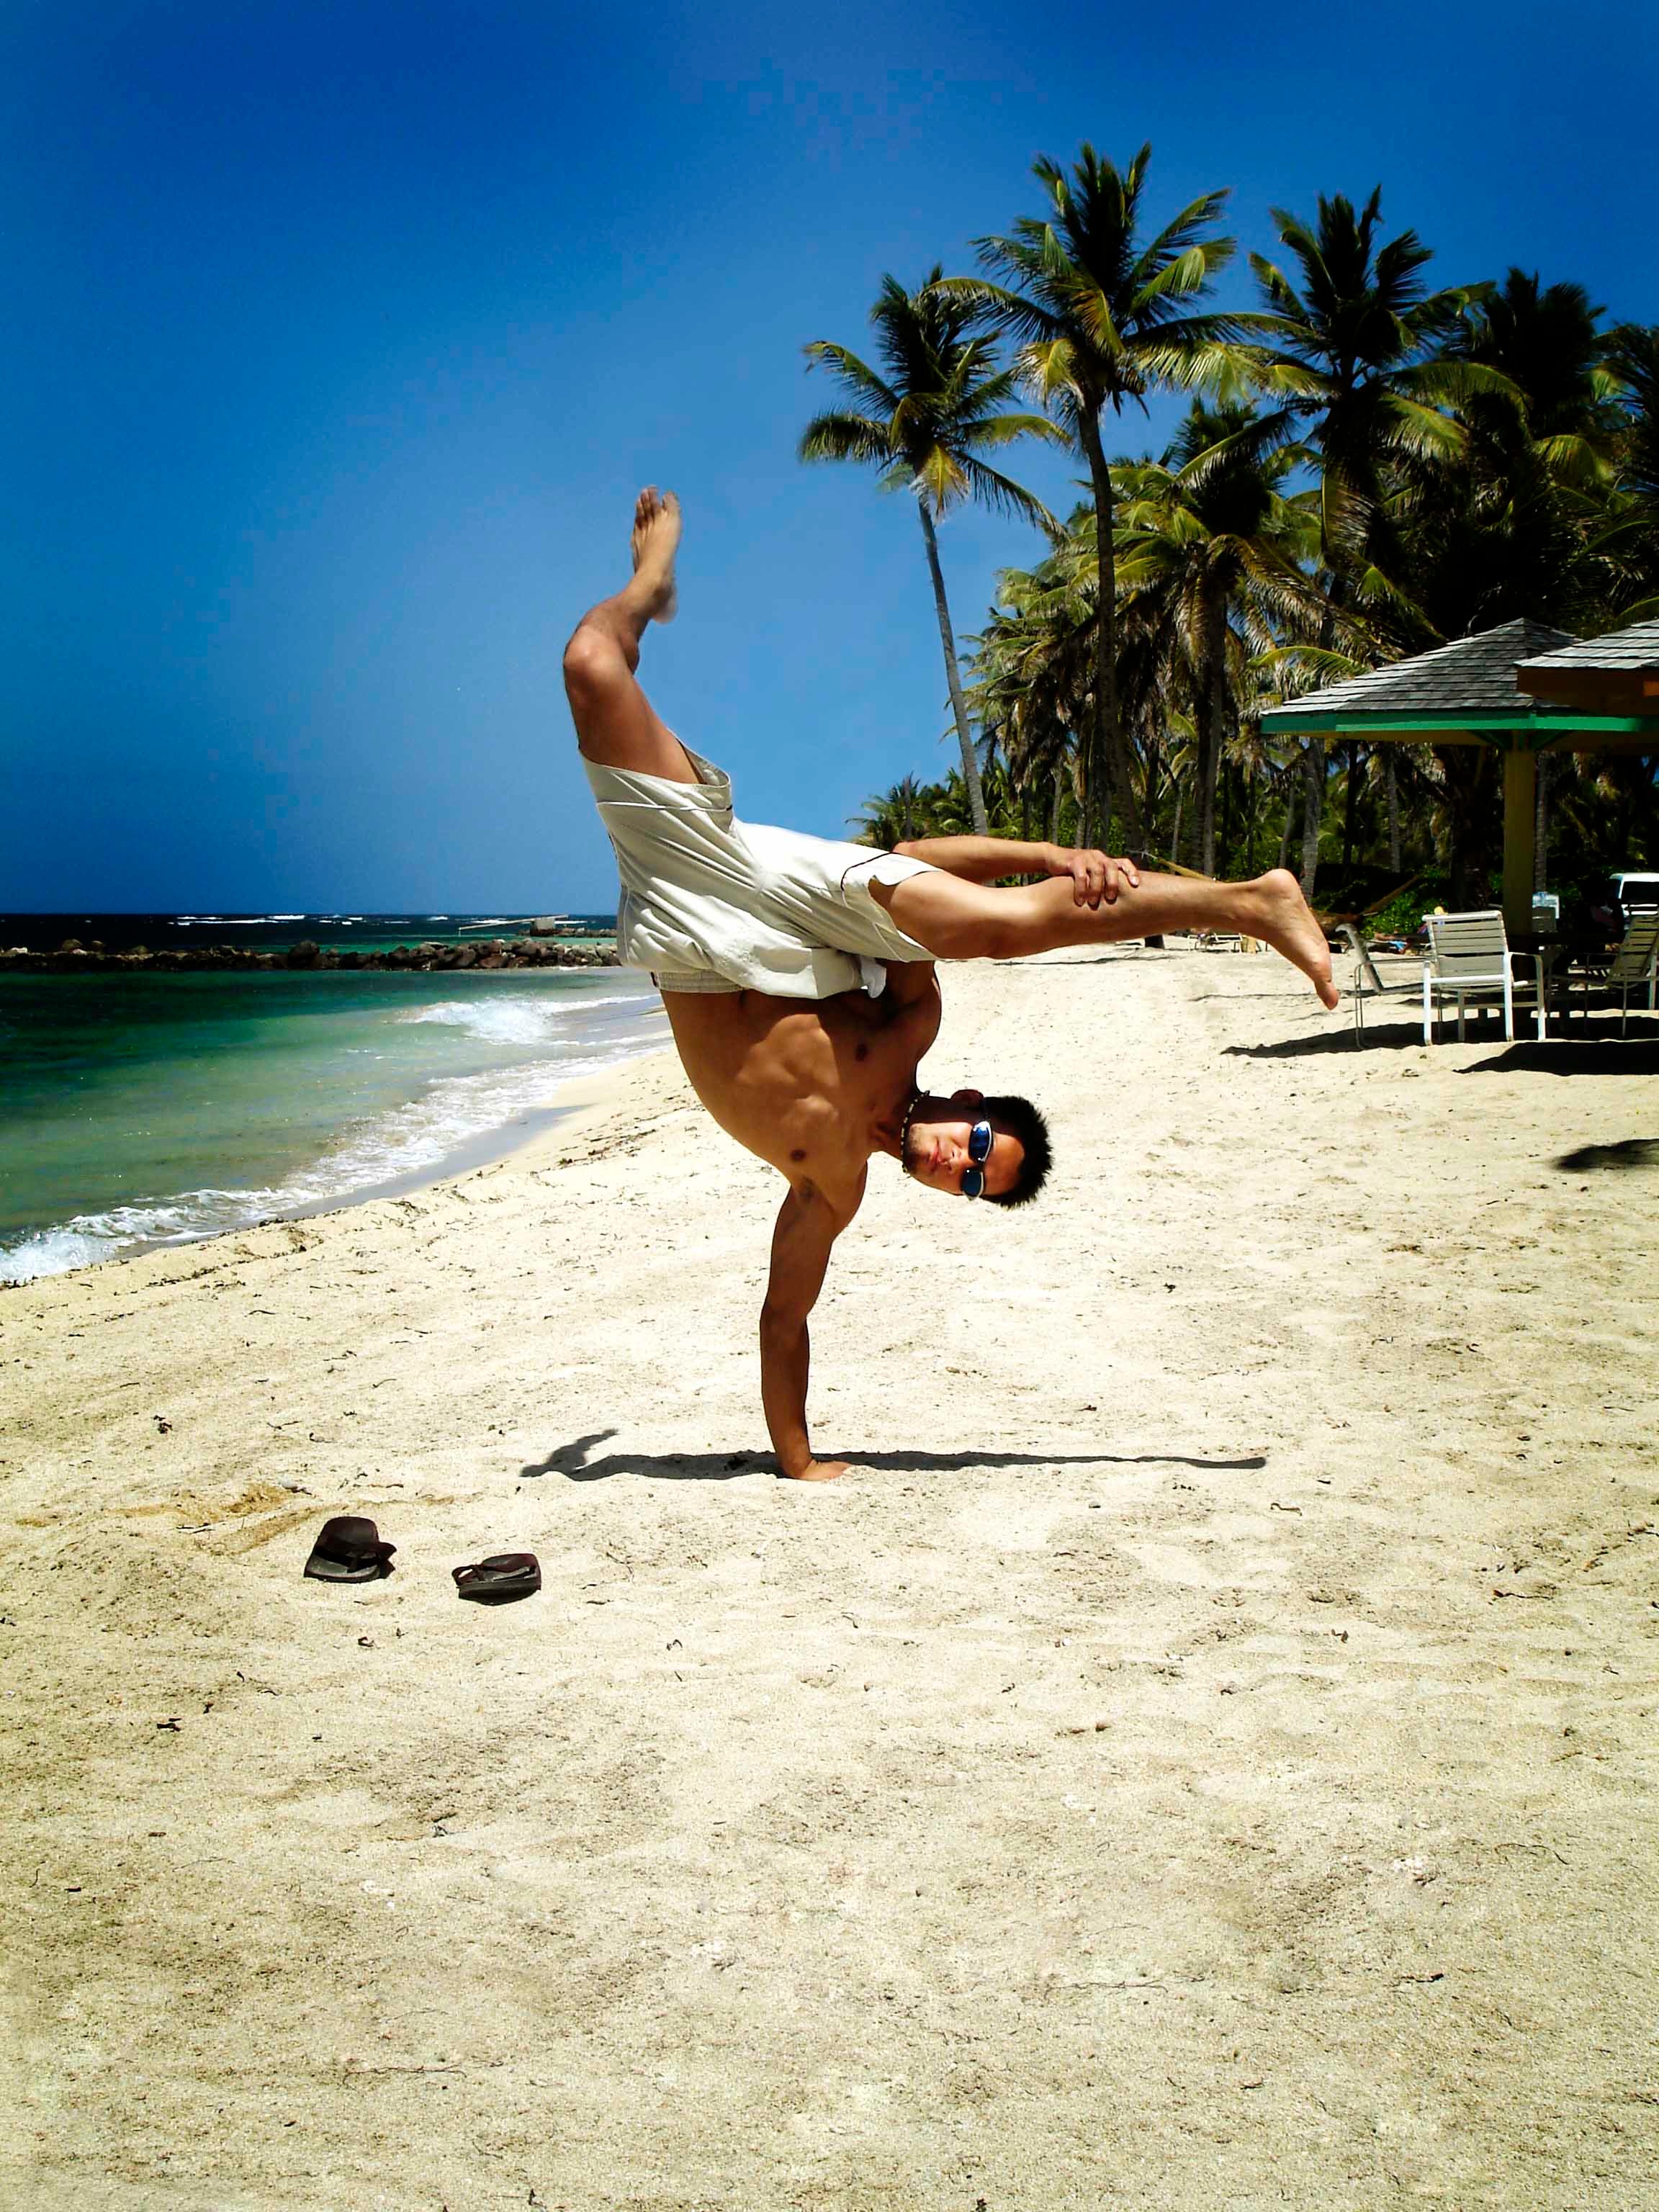
beach, sea, sand, vacation, sports, human positions, physical fitness